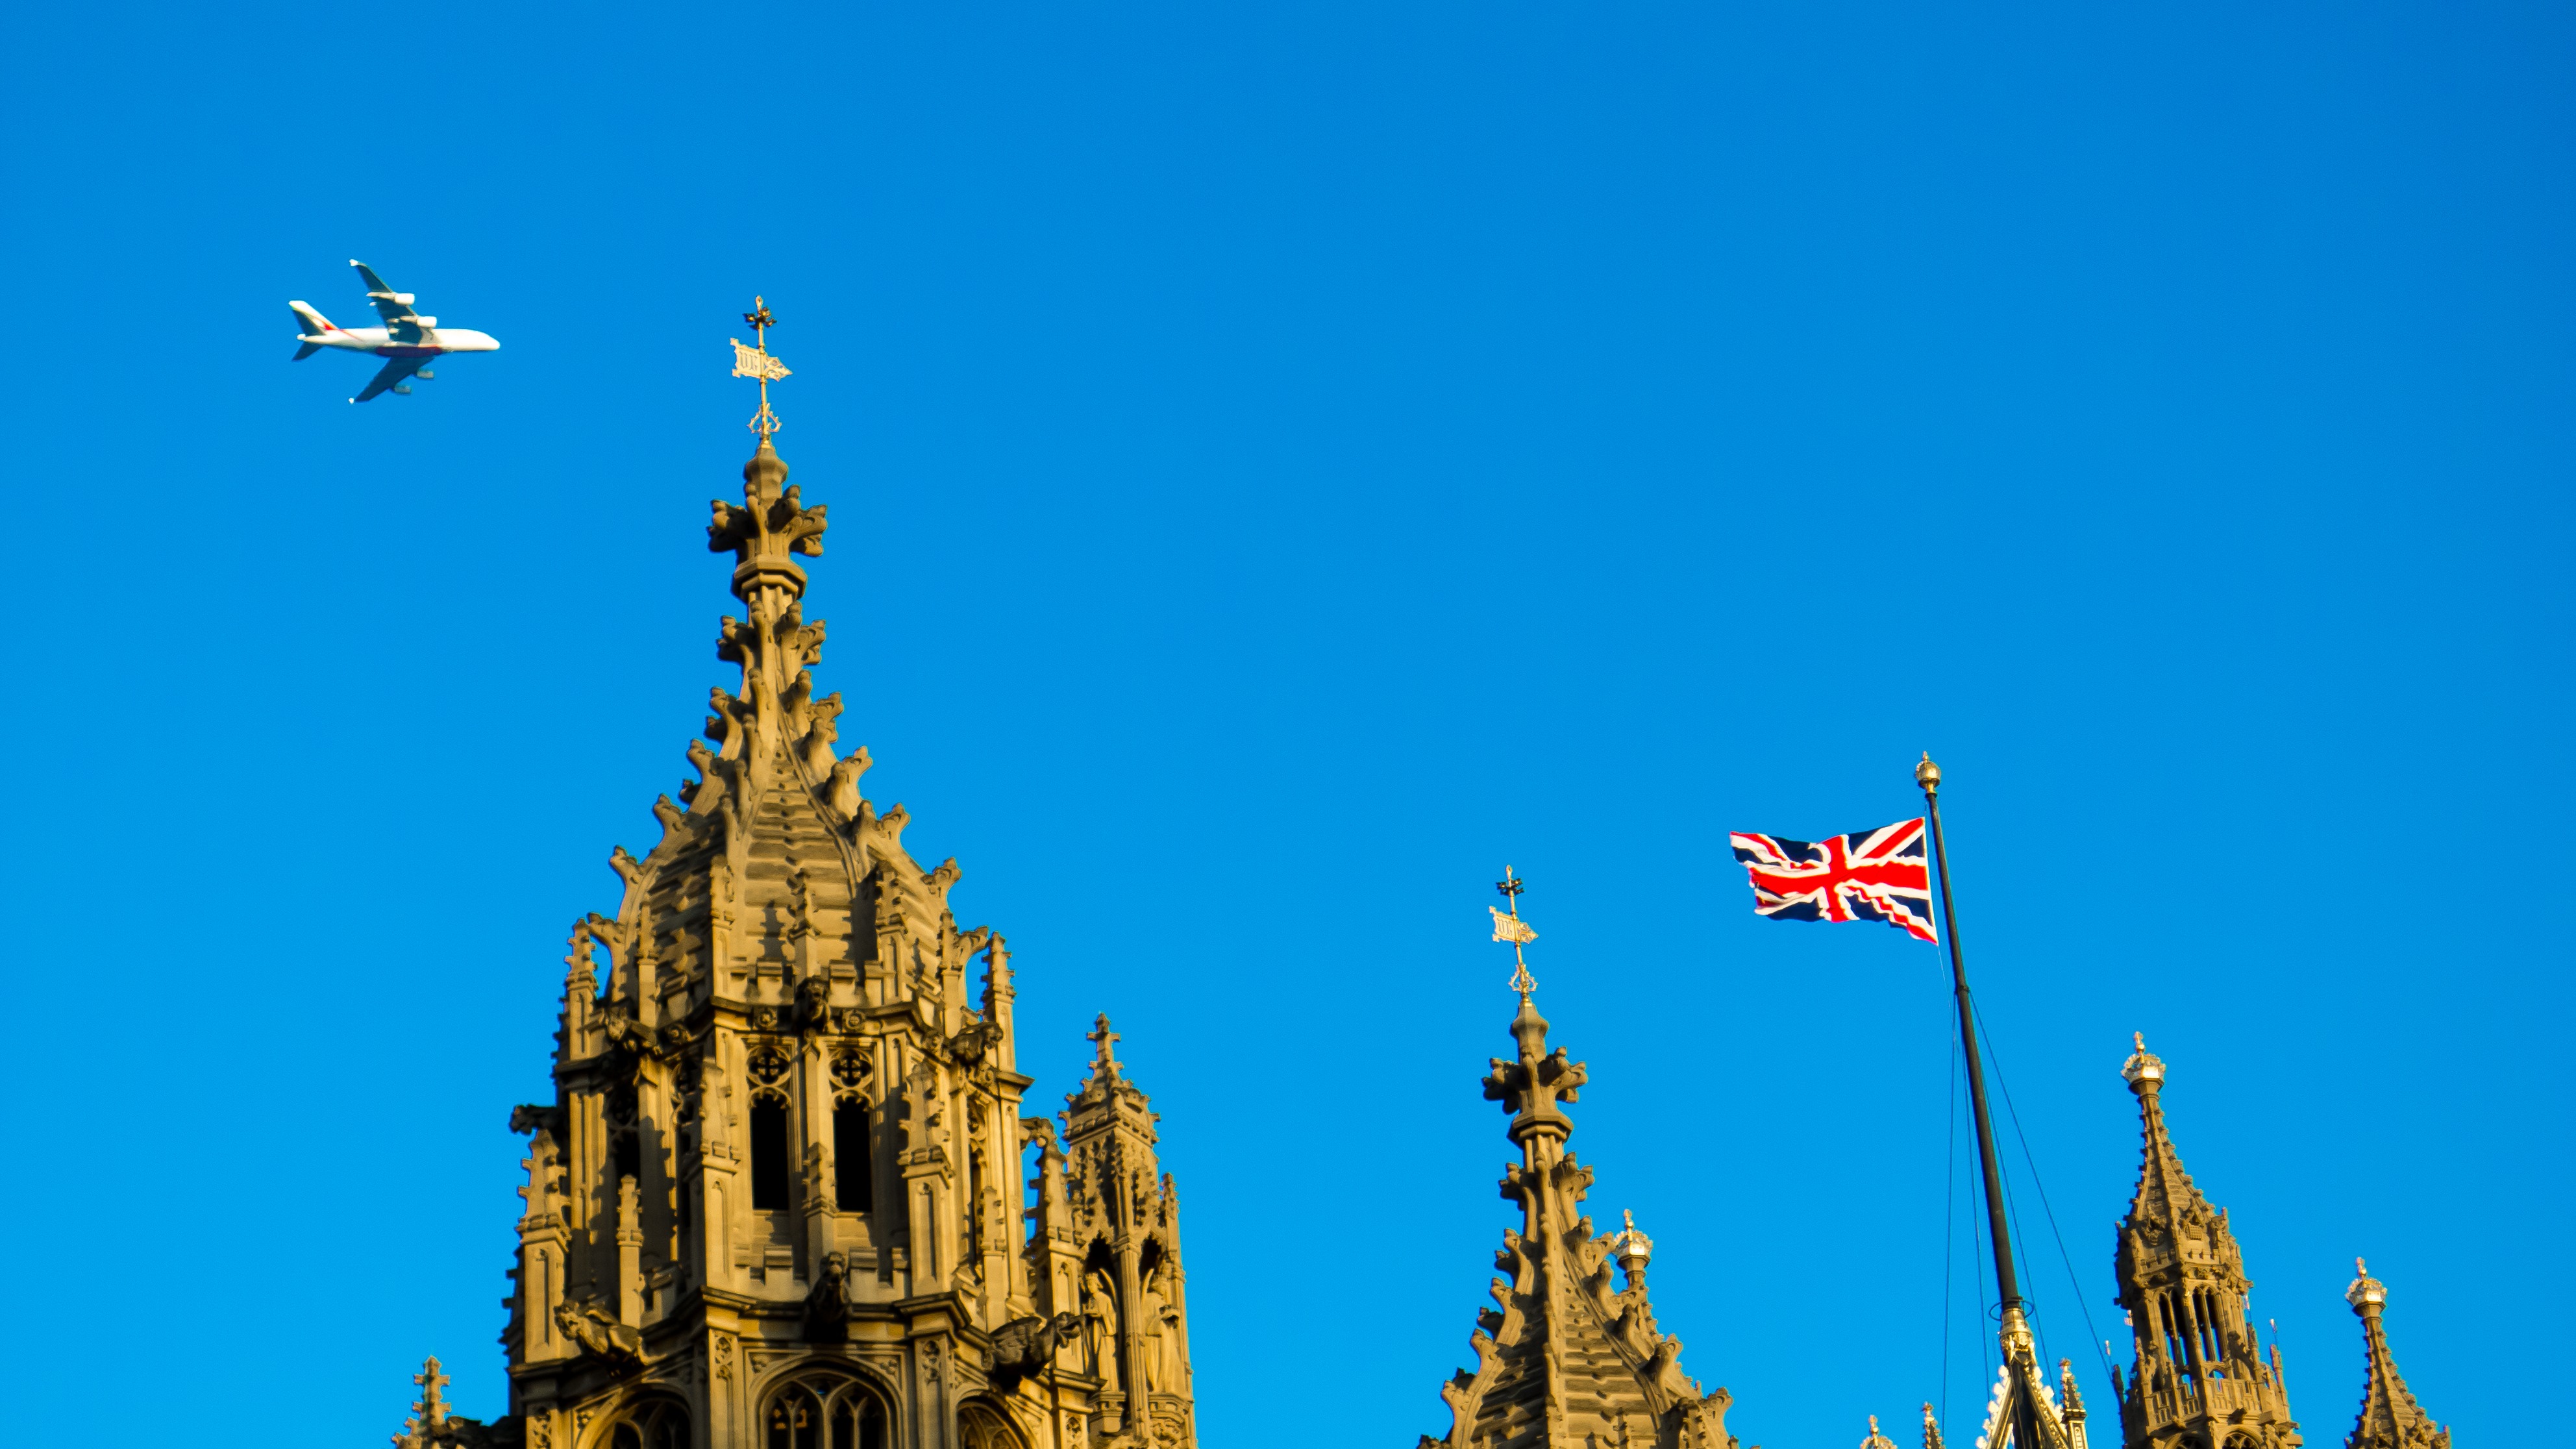
sky, building, city, monument, aircraft, tower, flag, landmark, london, parliament, spire, steeple, government, westminster, great britain, the parliament building